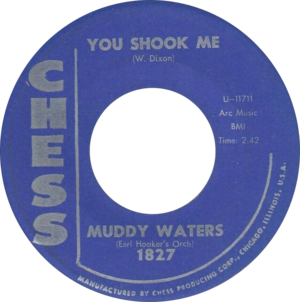
You Shook Me est une chanson de blues écrite et composée par Willie Dixon et J. B. Lenoir. Earl Hooker a été le premier à l'enregistrer en tant que titre instrumental qui a ensuite été doublé avec les paroles chantées par Muddy Waters en 1962. La chanson a été reprise notamment par deux groupes du British Blues Boom, Led Zeppelin et Jeff Beck Group.